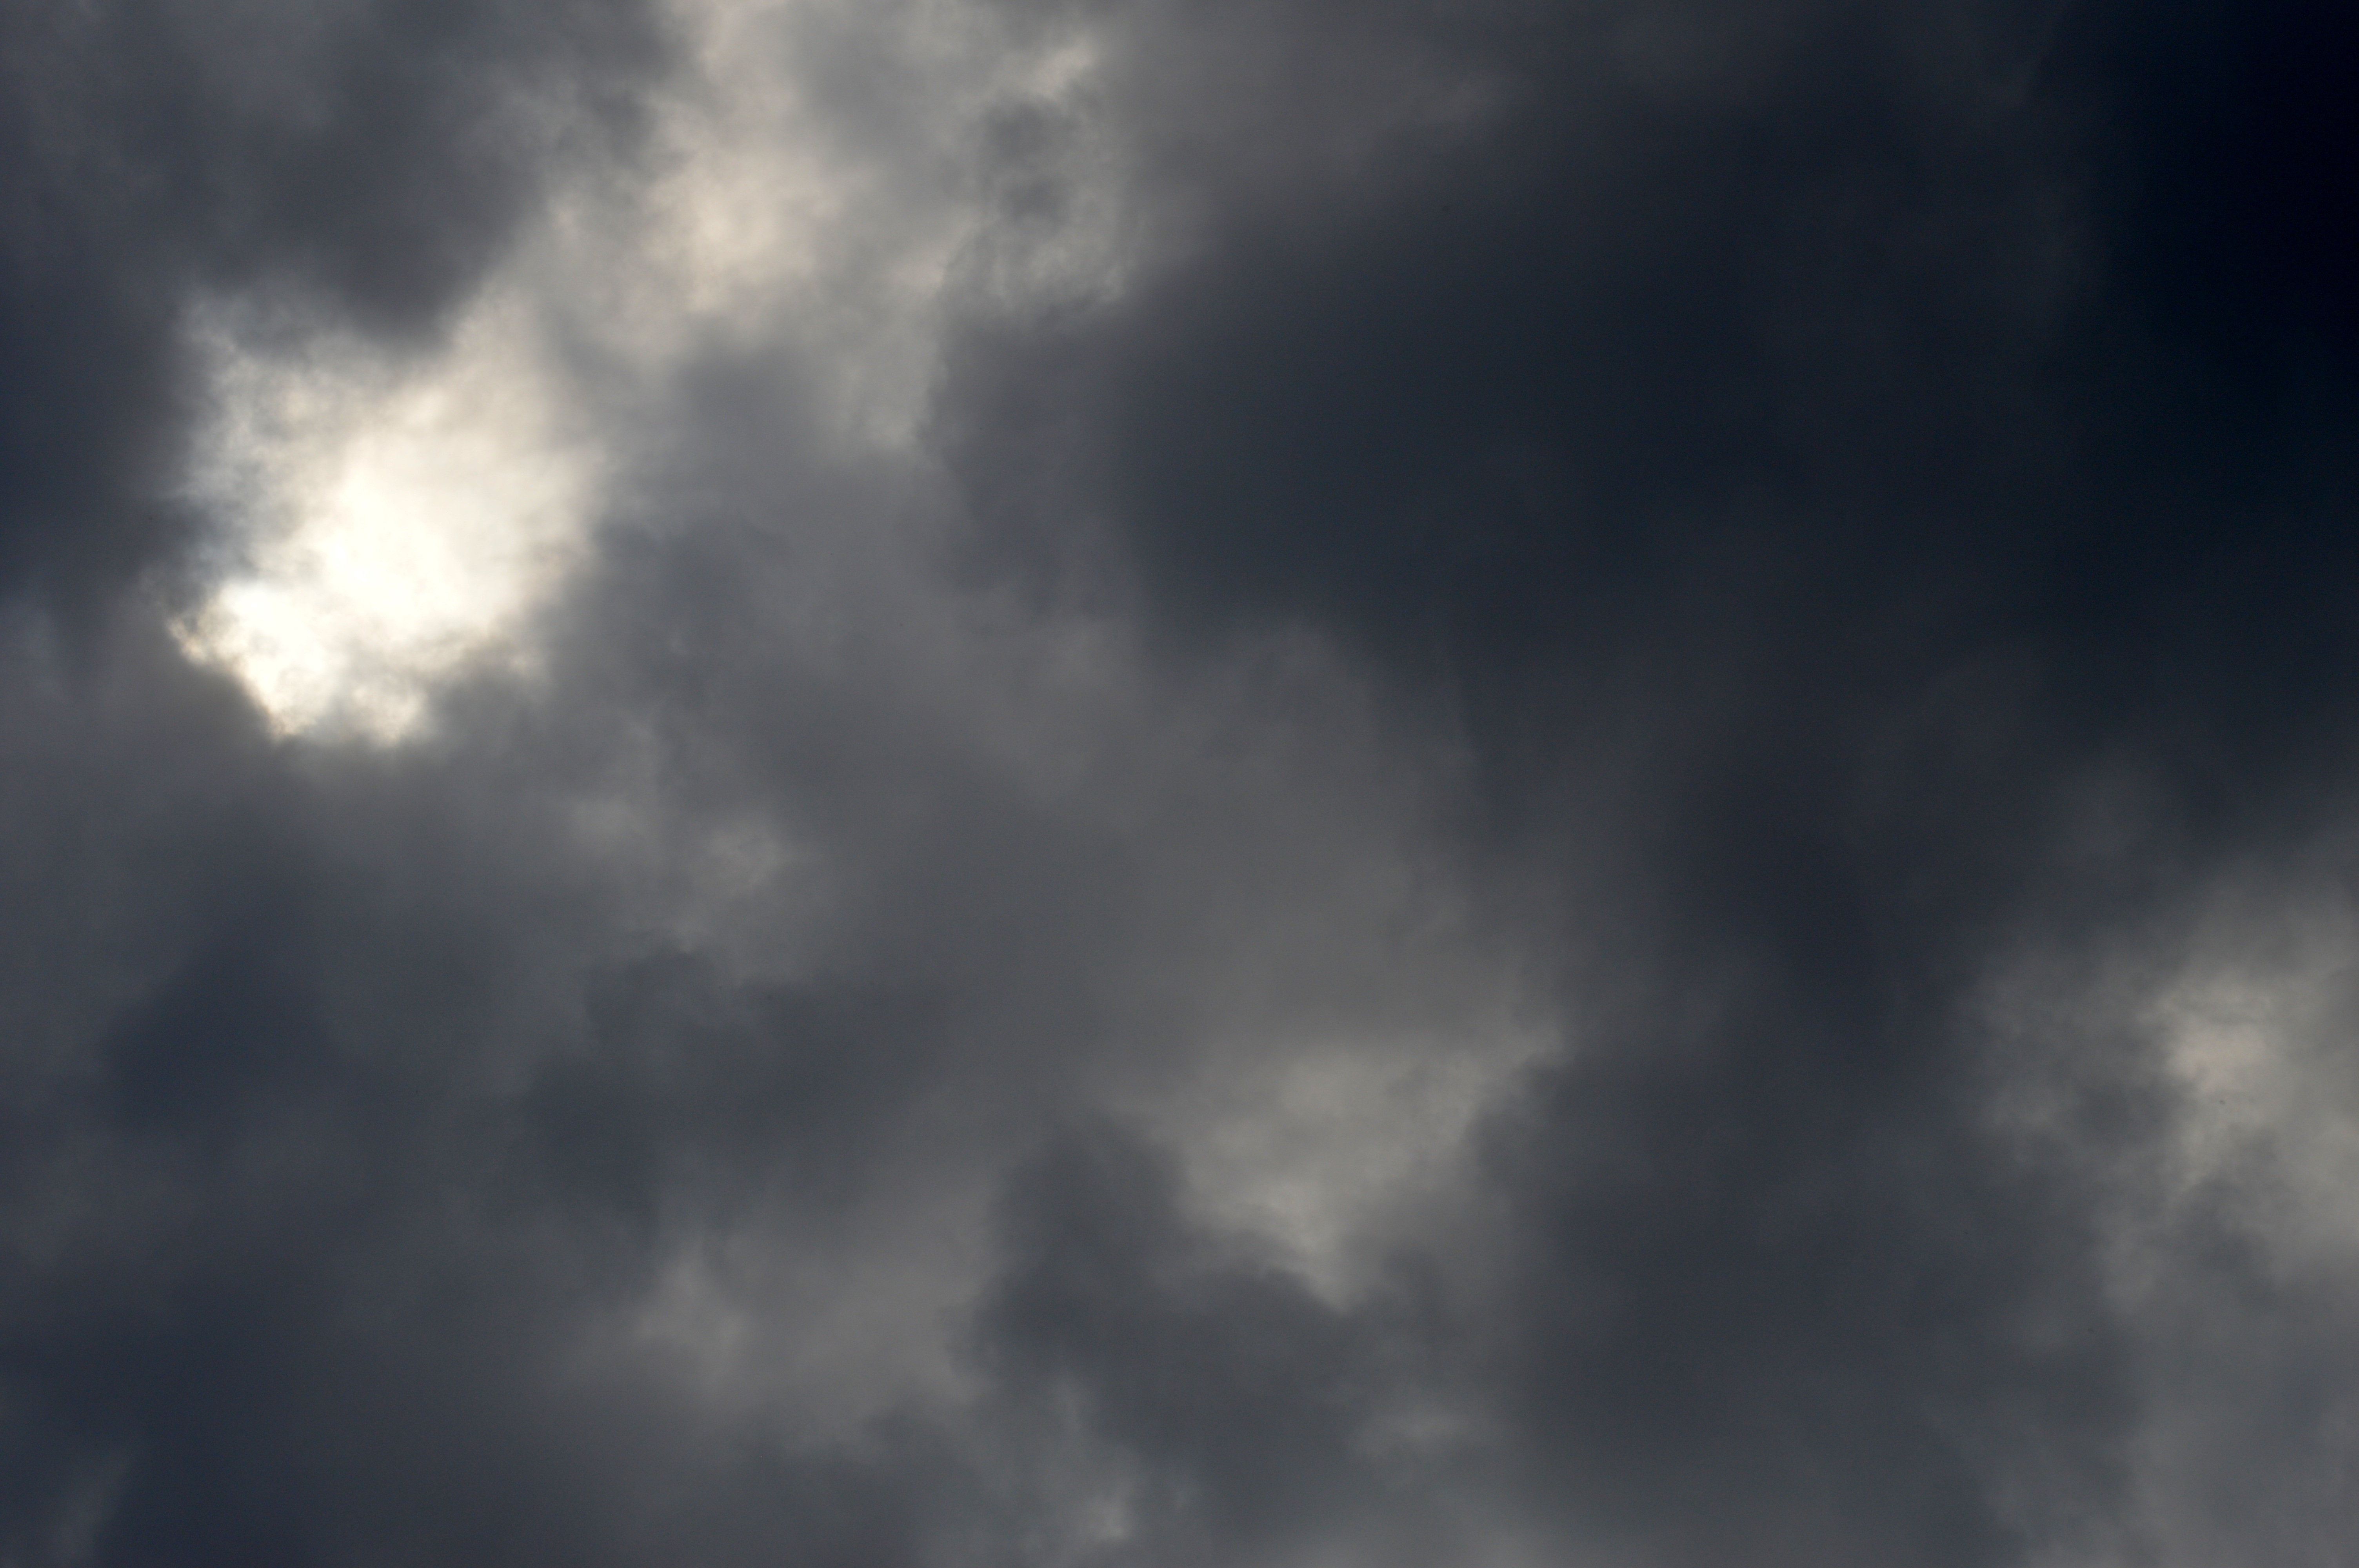
nature, cloud, sky, sunlight, cloudy, rain, atmosphere, weather, cumulus, covered, darkness, cloud cover, background, thunderstorm, rain clouds, storm clouds, gray clouds, meteorological phenomenon